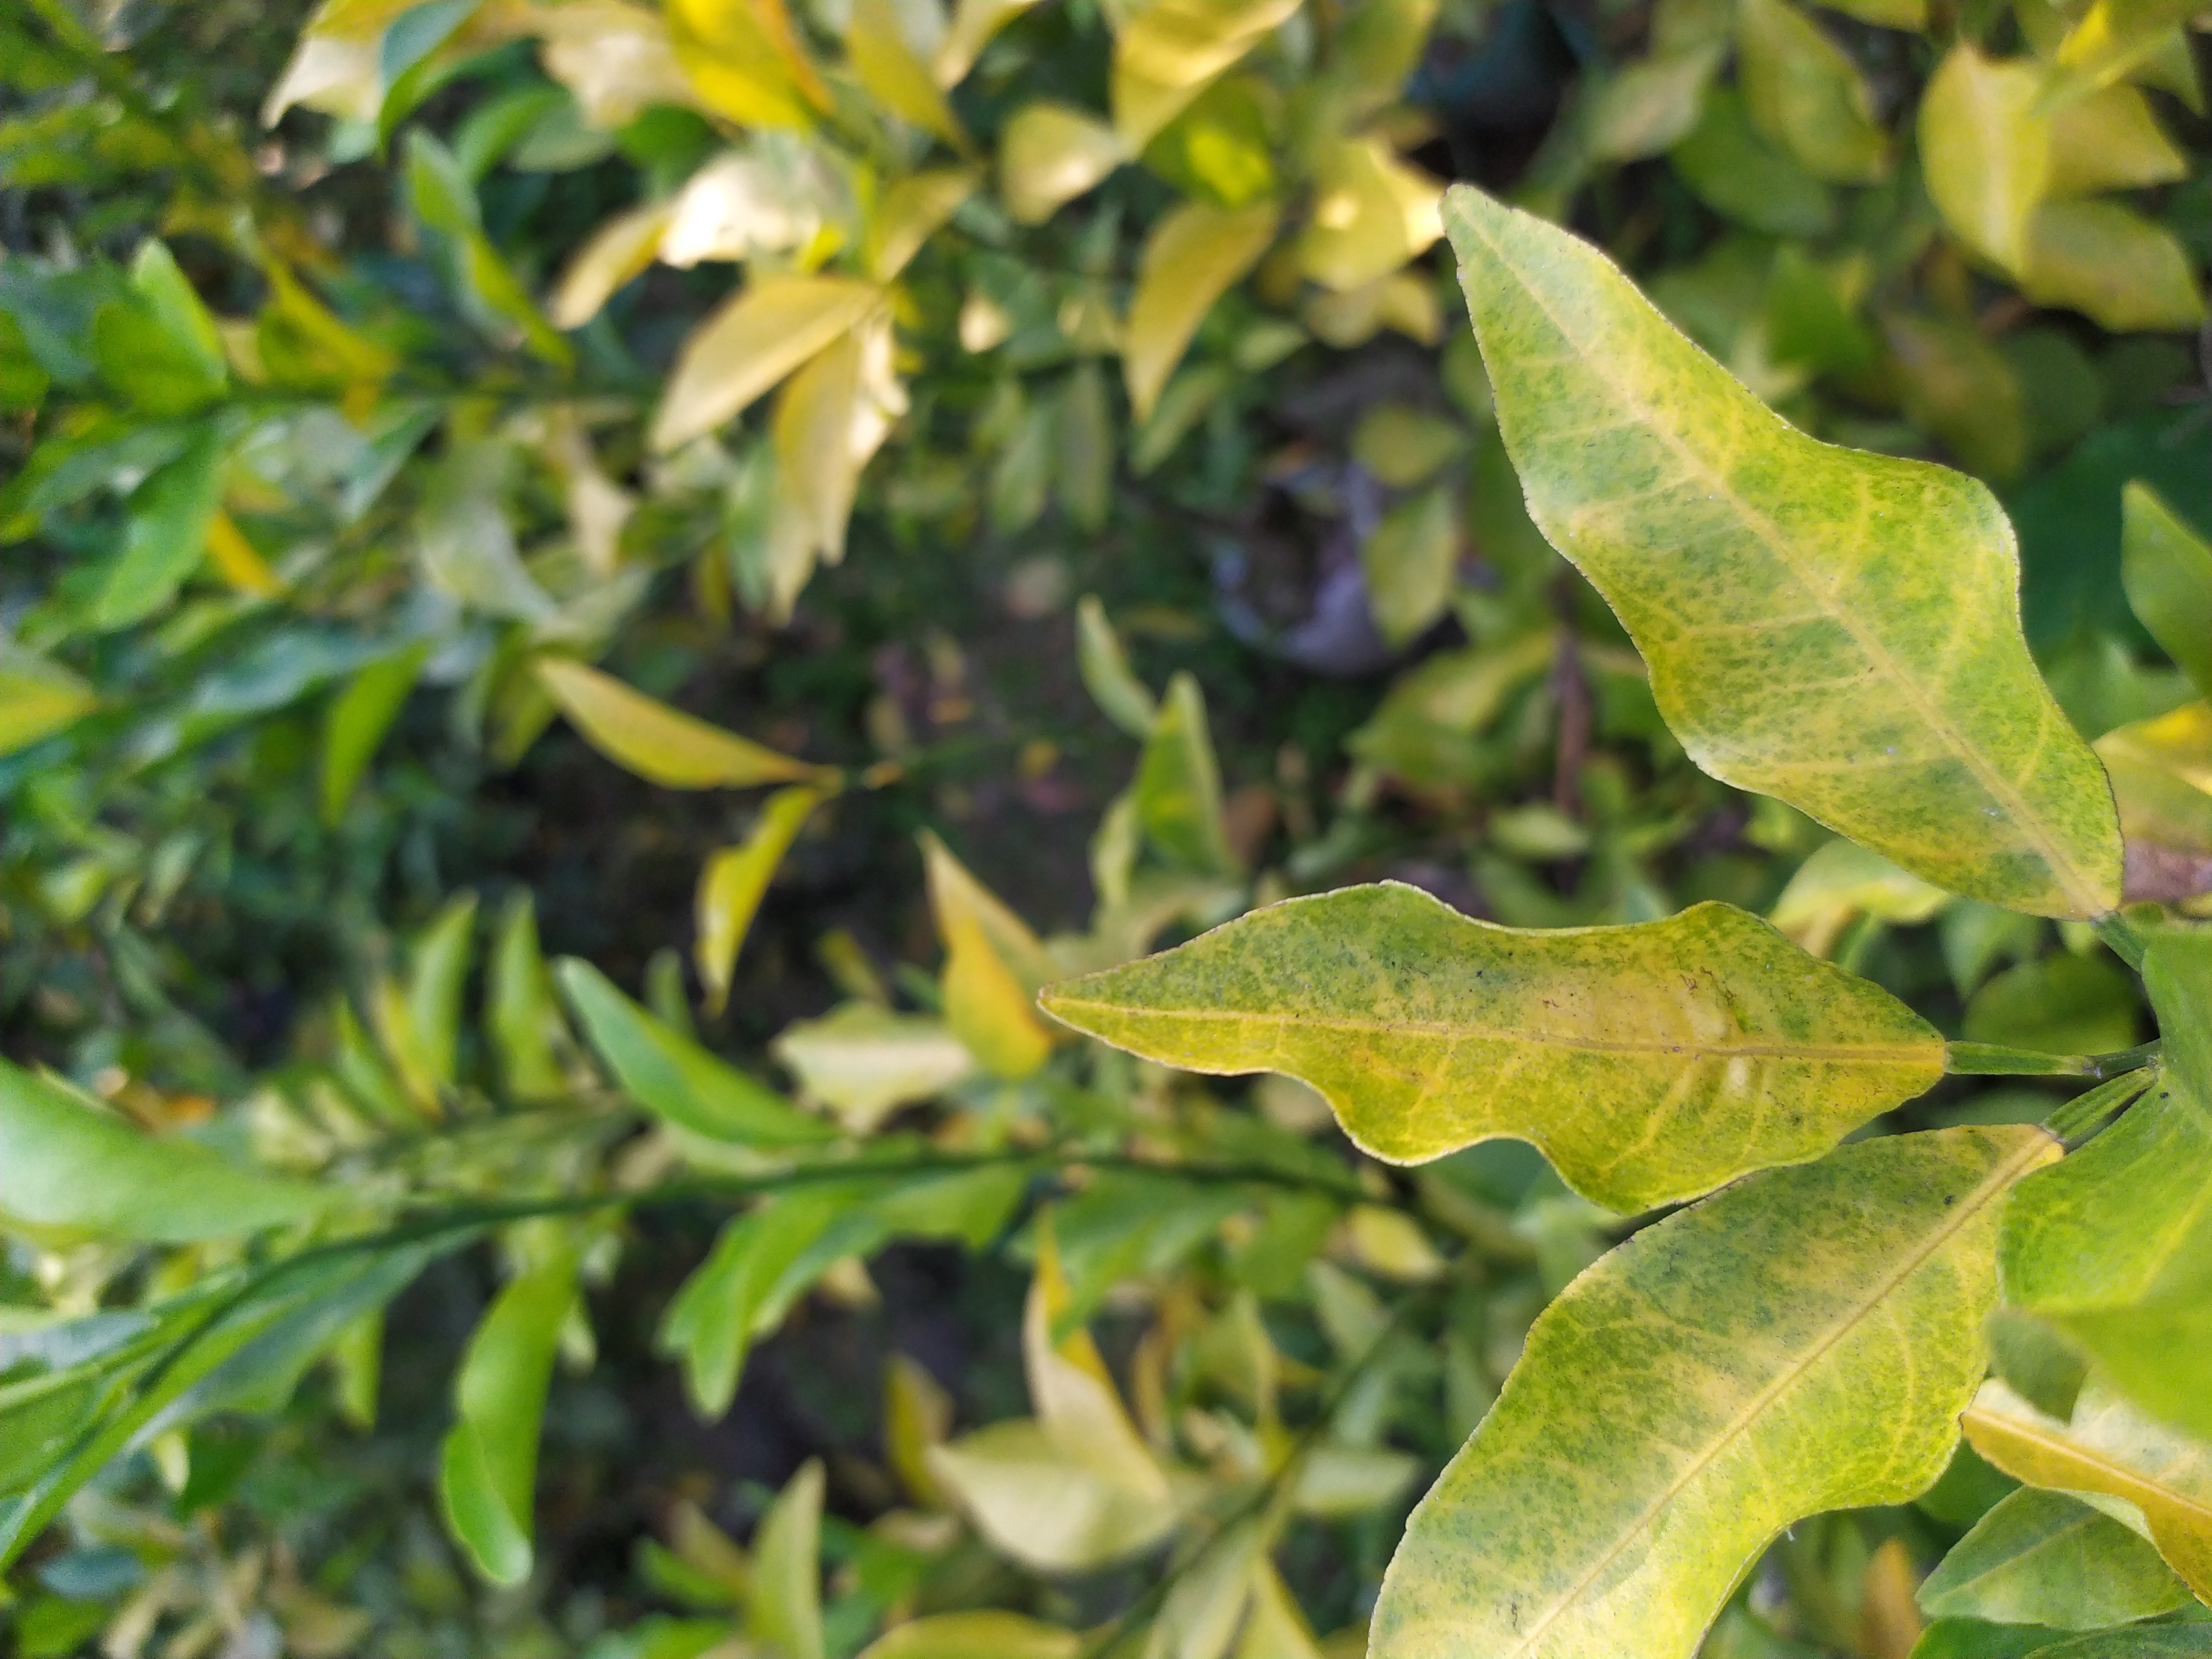
Mandarin leaf variety: Darjeling